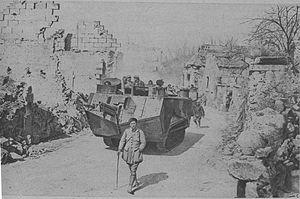
Un char français Saint Chamond à l'entrainement.